Ain Ben Tili

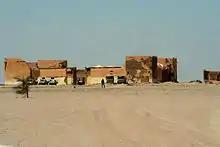
May 2010 photograph of the fort.

On 20 January 1976, the Polisario Front (a guerrilla movement demanding the independence of Western Sahara) surrounded and attacked the isolated fort killing the few Mauritanians which were stationed there. During this attack, a Mauritanian "Commandant" (Soueidatt Ould Weddad) was killed and a Moroccan Northrop F-5 fighter aircraft called for support was shot down by the POLISARIO. The latter kept the fort, until the Moroccan army took over it in 1977 only to abandon it two years later since it proved difficult to defend against the POLISARIO's raids.